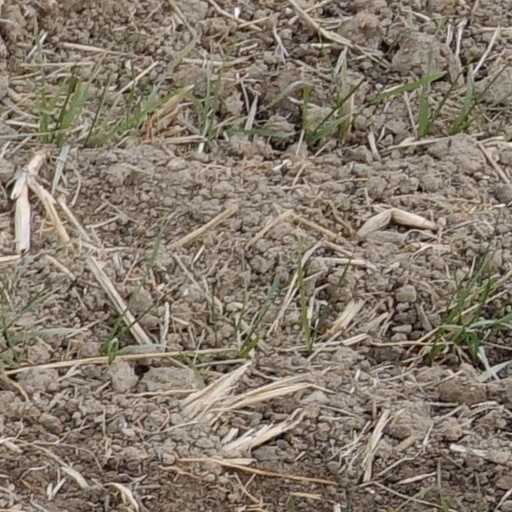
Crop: wheat